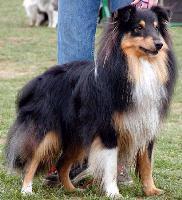
Shetland_sheepdog